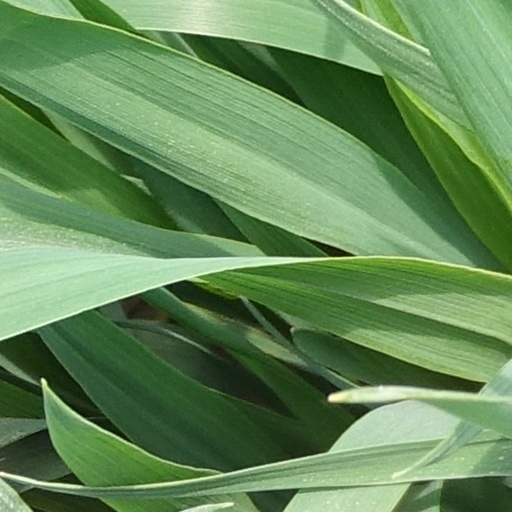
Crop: wheat